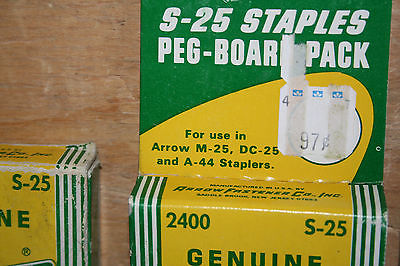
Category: stapler